Gilbert Dethick

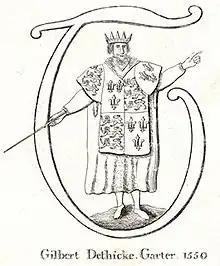
Gilbert Dethick Garter 1550

Gilbert Dethick first married Alice, daughter of Leonard Peterson, a Dutchman, but Alice died on 13 January 1572. Dethick then married Jane, daughter of Richard Duncomb of Moreton, Buckinghamshire and widow of William Naylor, one of the six clerks in chancery. In his first marriage, Dethick had three sons: Nicholas Dethick, who would become Windsor Herald of Arms in Ordinary; Sir William Dethick, who would become Garter Principal King of Arms like his father, and Henry Dethick, Chancellor of the Diocese of Carlisle. In his second marriage, Dethick had one son, Robert, and a daughter, Mary.